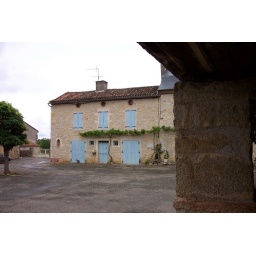
A house facing the bastide market plaza in Beauregard.